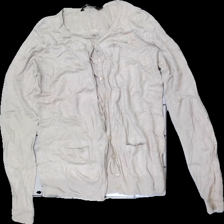
View: front
Type: Cardigan
Category: Ladies
Brand: Not in the list
Brand text on label: Basic U
Colors: Beige
Material: 68% Viscose 32% Nylon
Cut: Regular, C-collar
Price range: 50-100
Recommended usage: Reuse
Description: beige cardigan